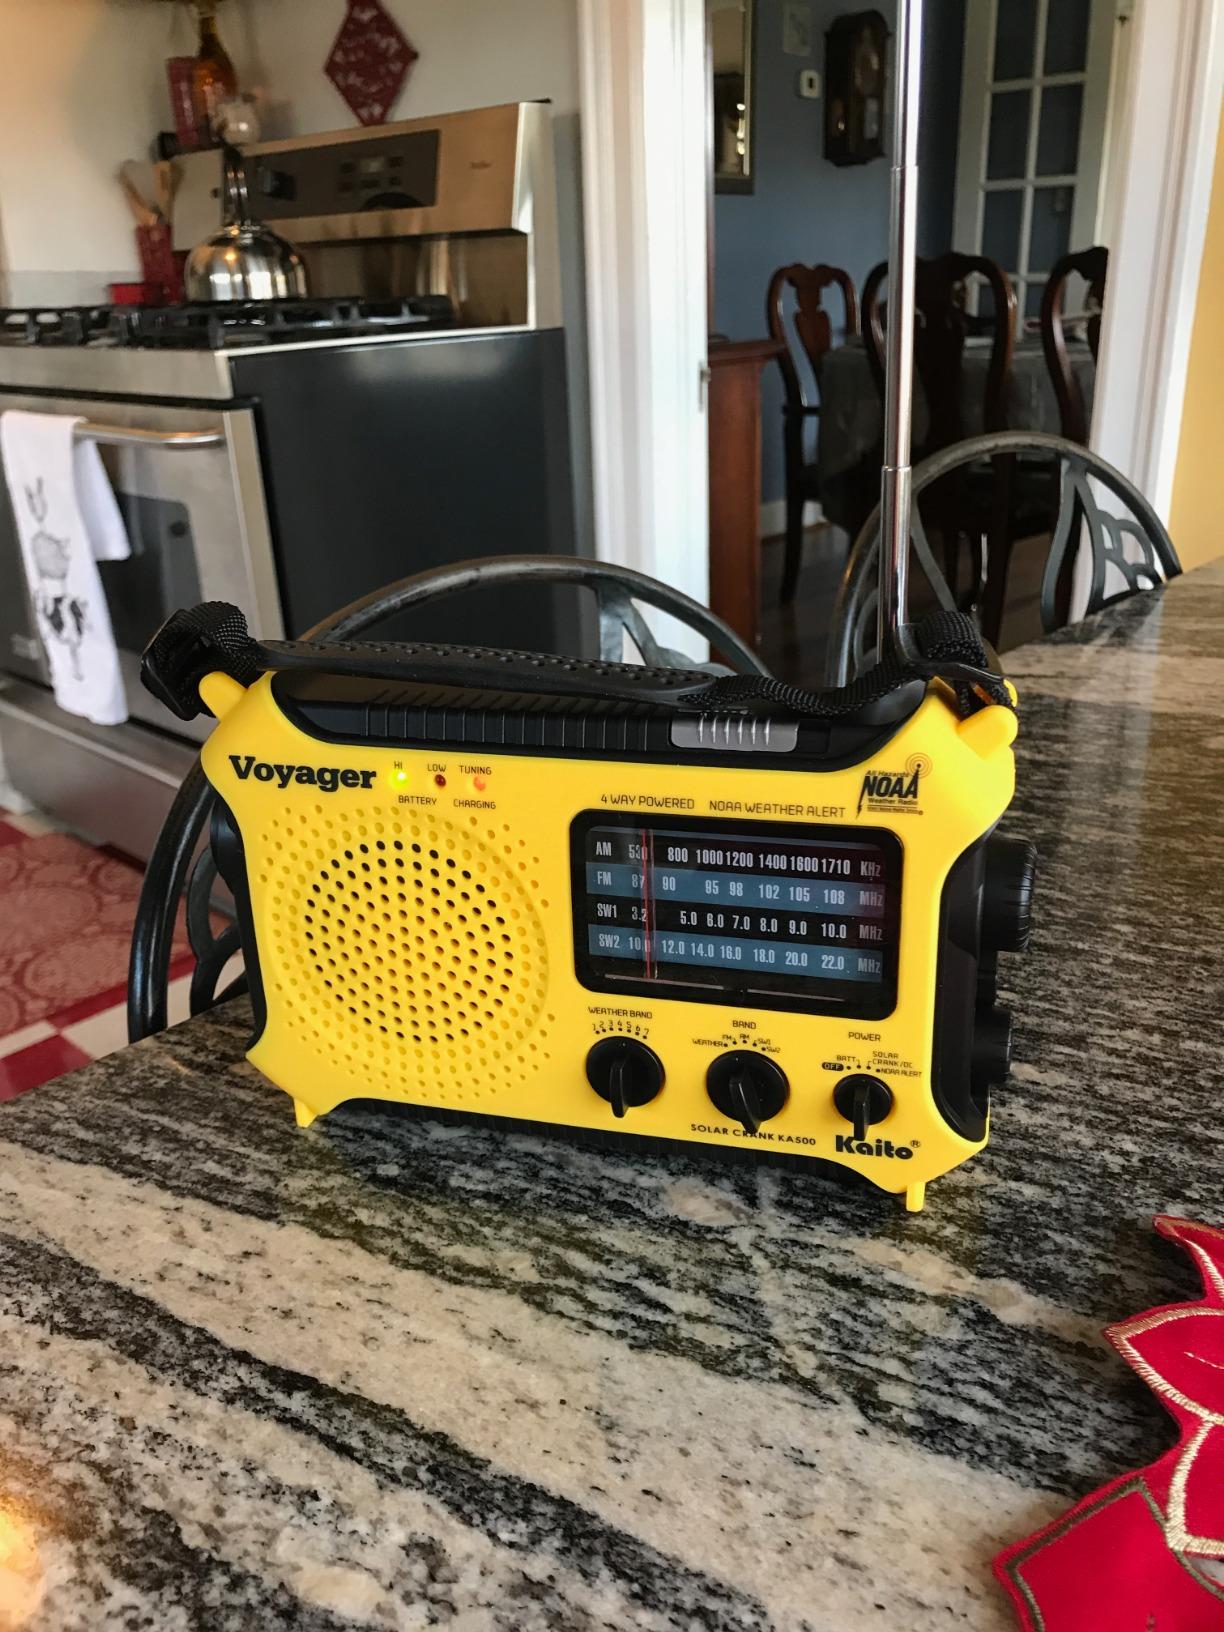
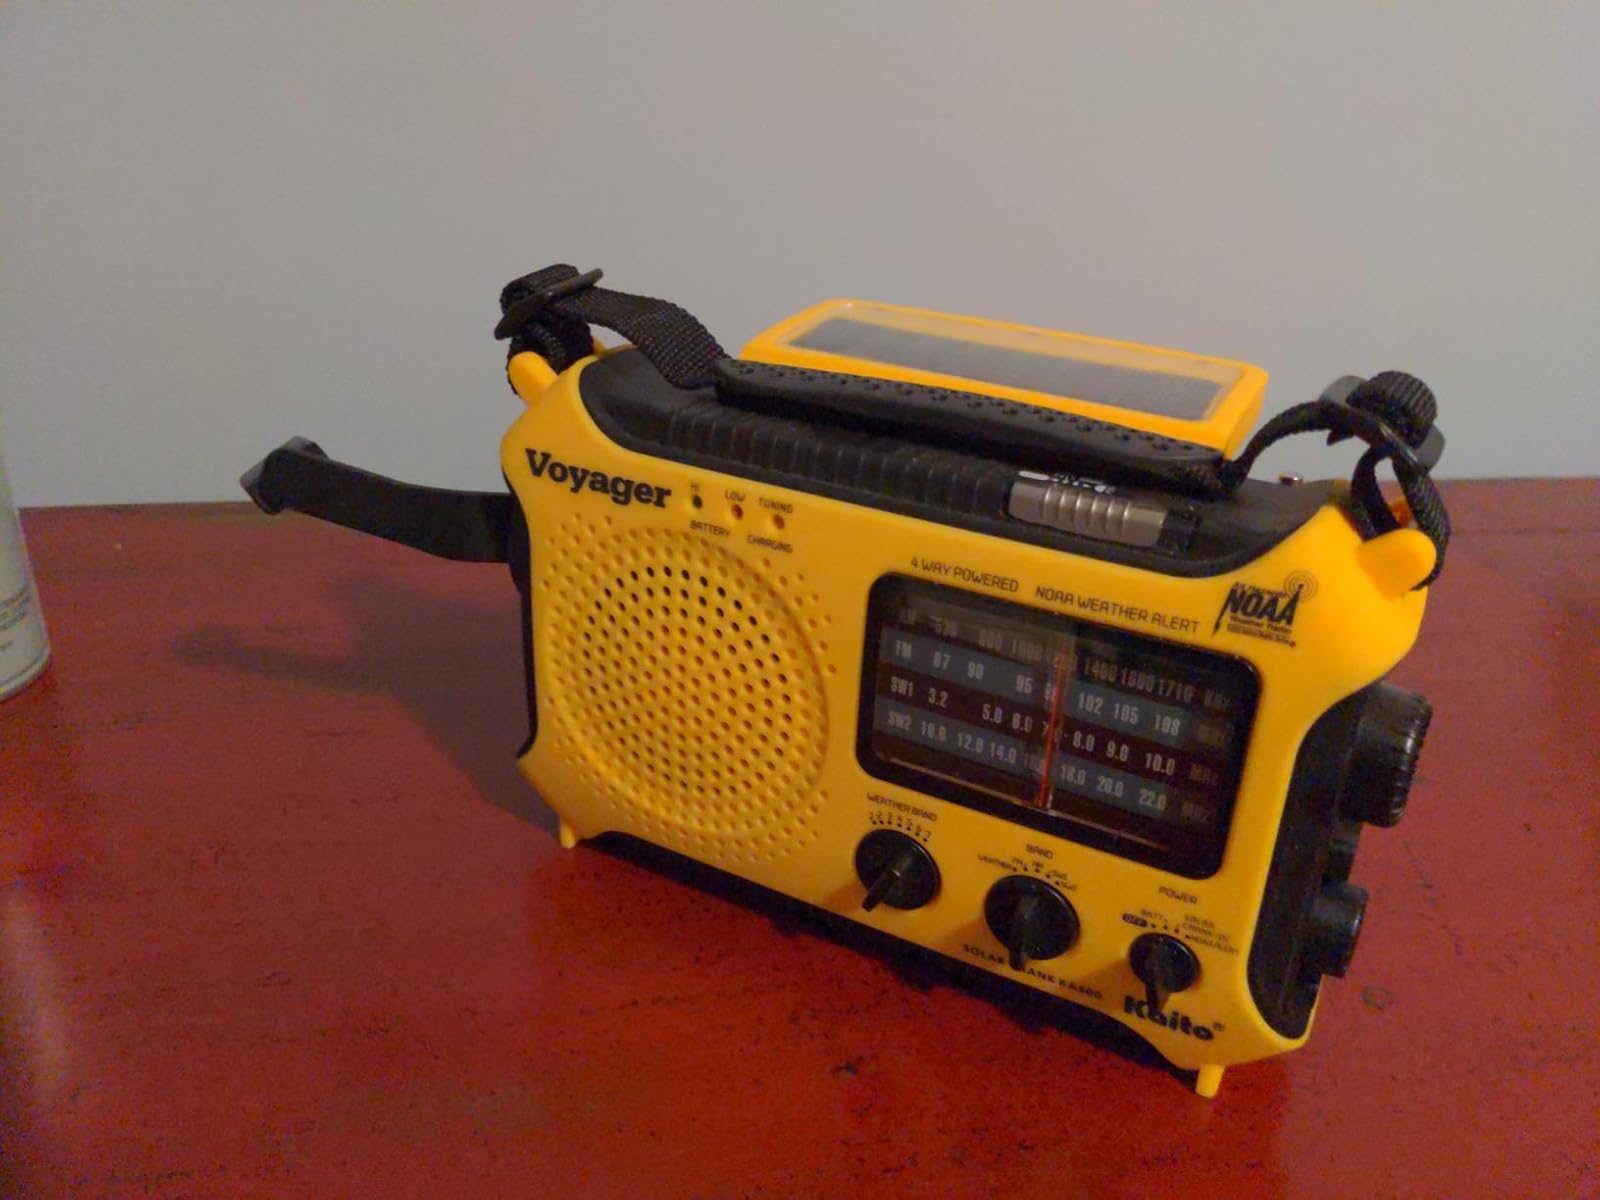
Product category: radio
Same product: yes